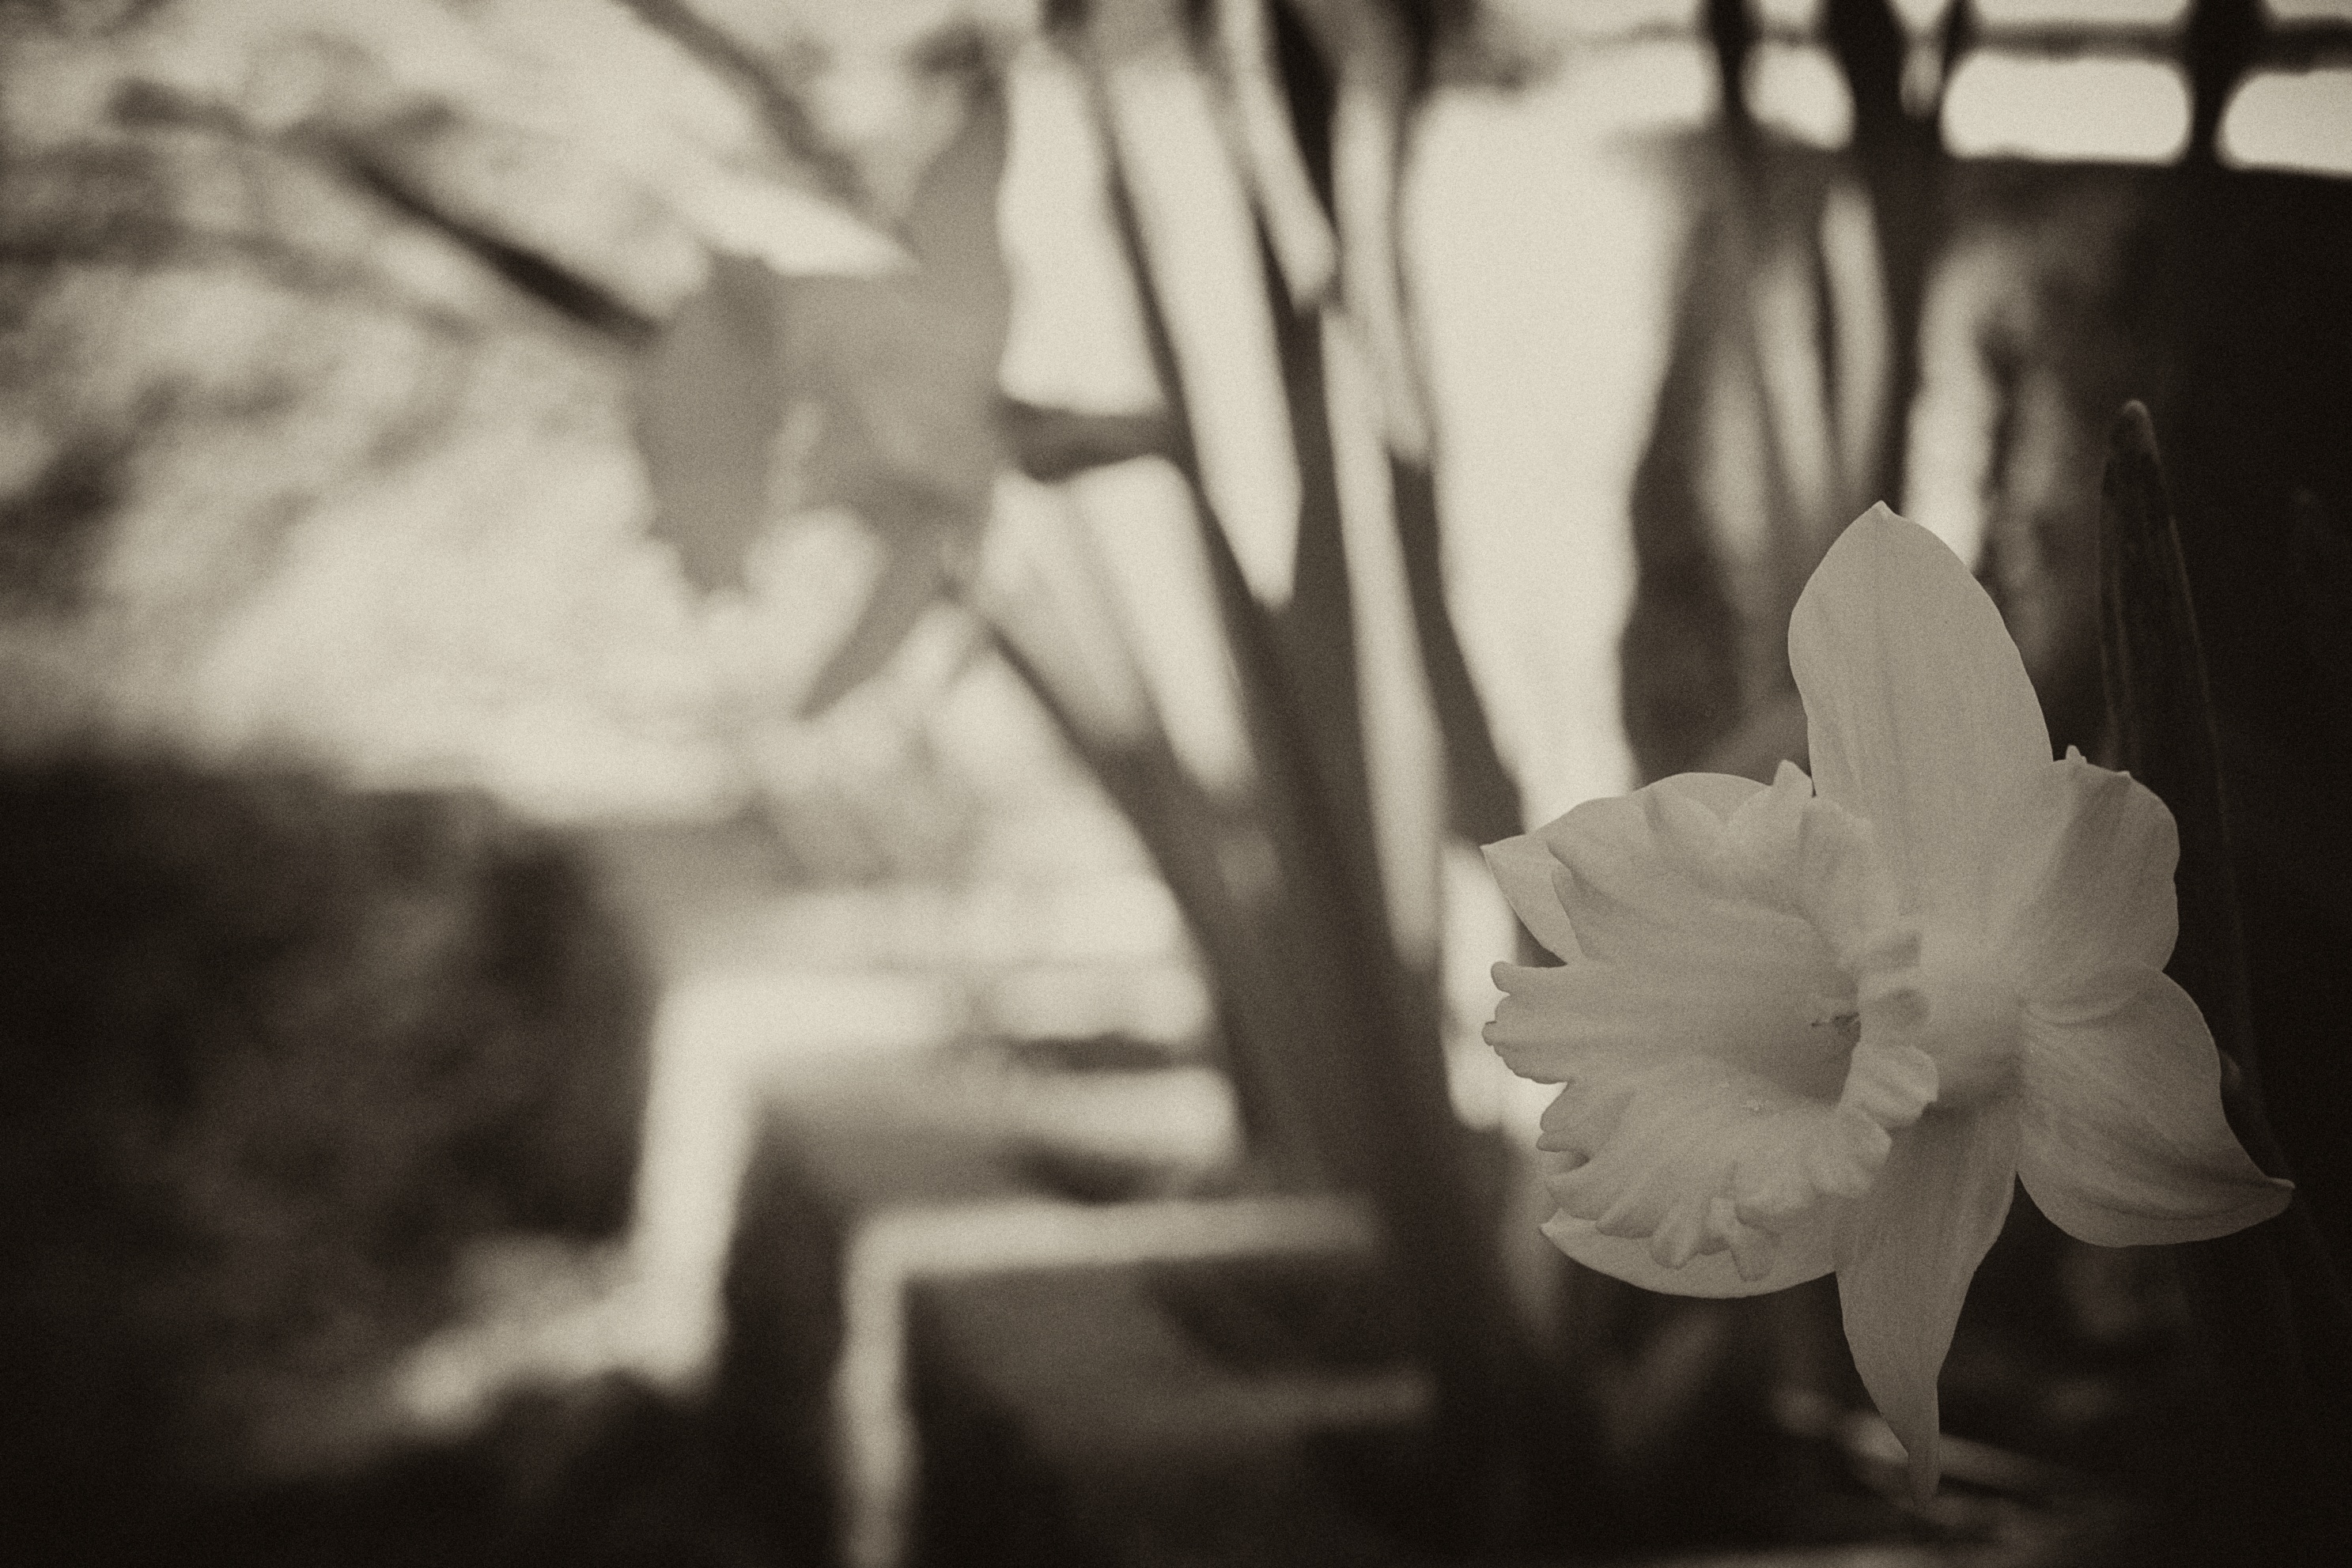
light, black and white, plant, white, photography, flower, spring, darkness, black, monochrome, photograph, monochrome photography